Heidschnucke

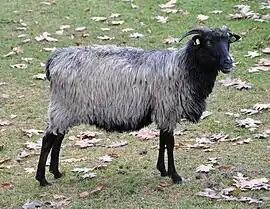
Heidschnucke in the Lüneburg Heath wildlife park, Germany

The Heidschnucke is a group of three types of moorland sheep from northern Germany. Like a number of other types from Scandinavia and Great Britain, they are Northern European short-tailed sheep. The three breeds of Heidschnucke (in order of population size) are: